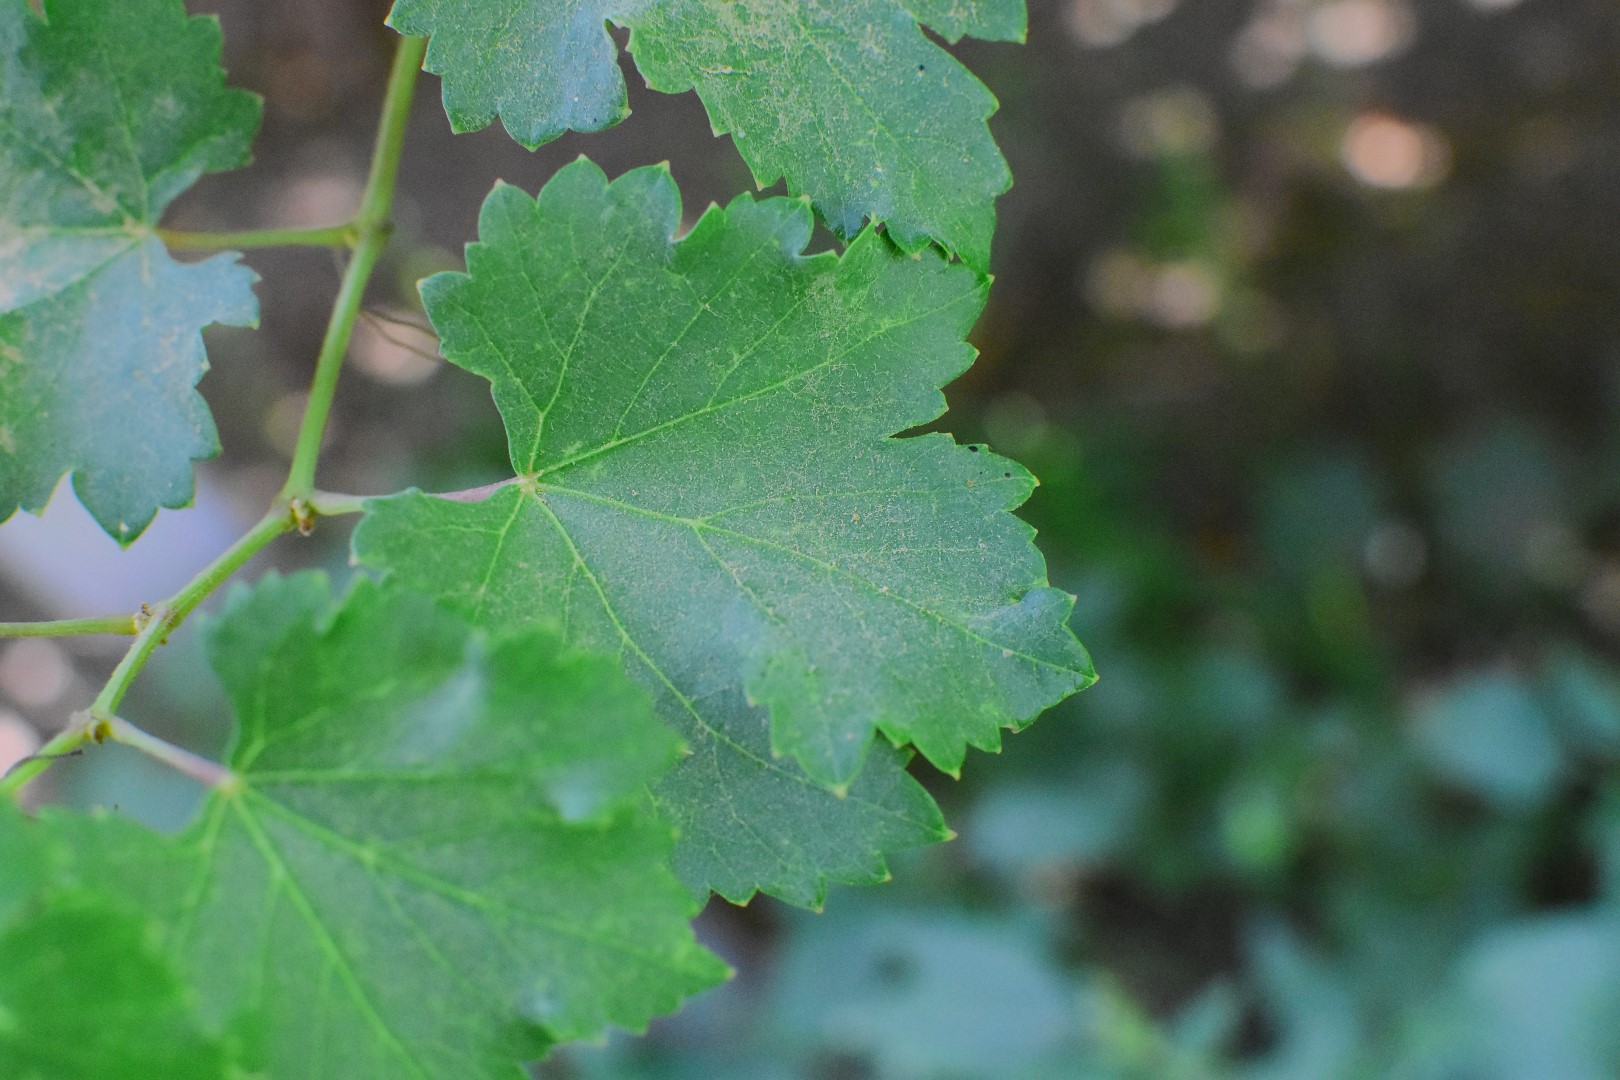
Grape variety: Deas Al-Annz